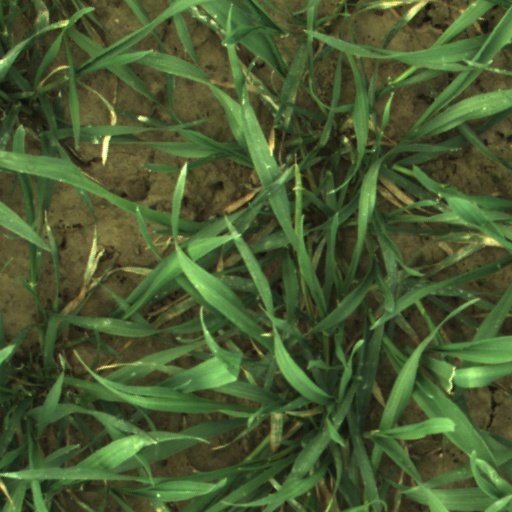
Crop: wheat